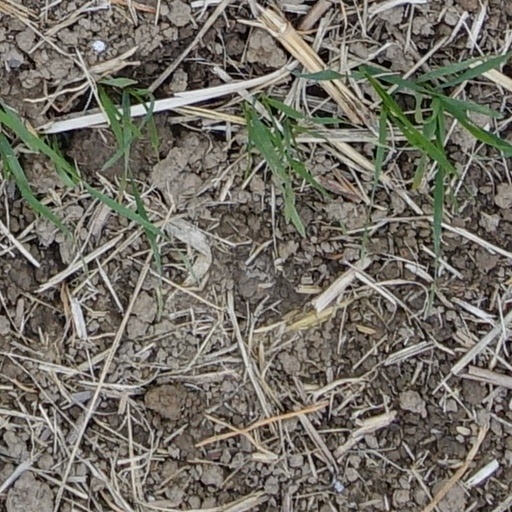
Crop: wheat